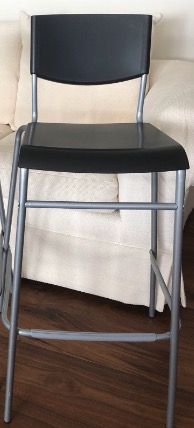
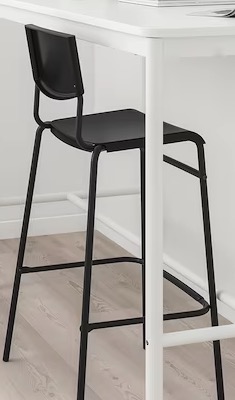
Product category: stool
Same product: no